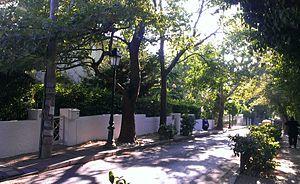
Kephissia est une banlieue résidentielle de la mégapole d'Athènes, en Grèce, au nord-est d'Athènes, qui tire son nom du Céphise. C'est une municipalité nouvelle, formée lors de la réforme Kallikratis à partir des anciennes communes d'Ekali, Kephissia et Nea Erythraia. Elle est desservie par la ligne n° 1 du métro d'Athènes.